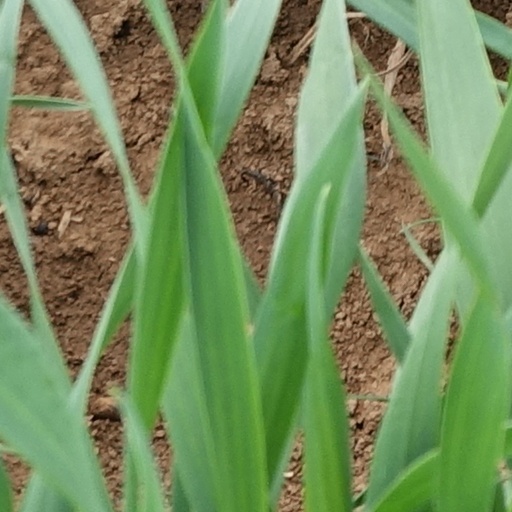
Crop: wheat